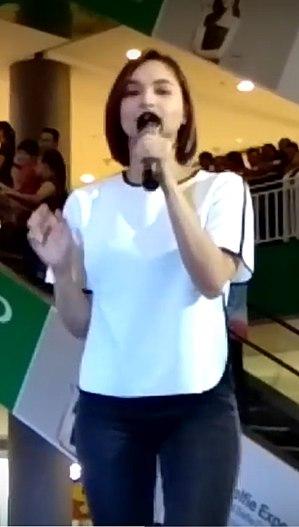
Ryza Cenon, de son vrai nom Rhiza Ann Cenon Simbulan, est une actrice et modèle philippine née le 21 décembre 1987 dans la province de Nueva Ecija